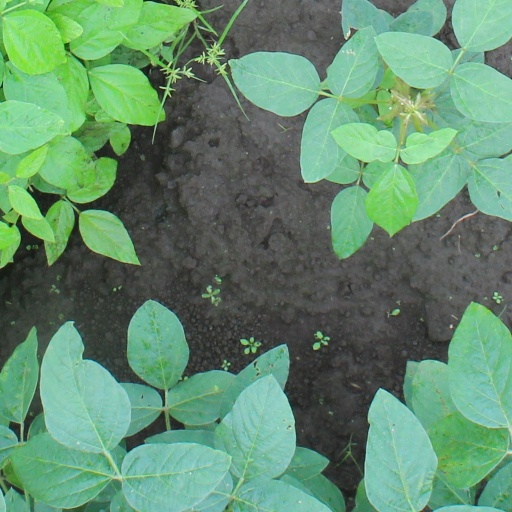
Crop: soybean